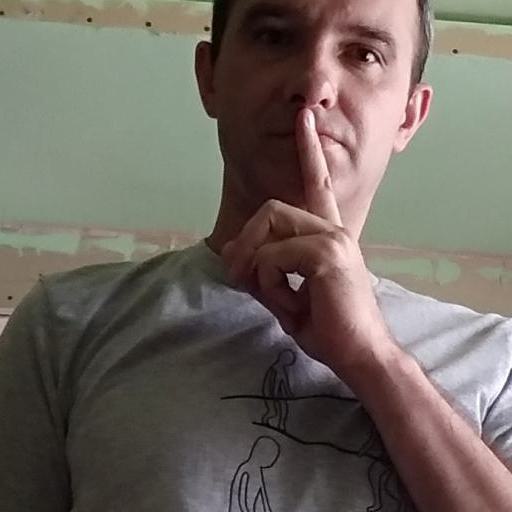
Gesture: mute